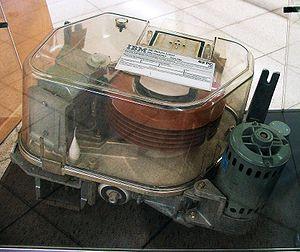
Un disque dur est une mémoire de masse à disque tournant magnétique utilisée principalement dans les ordinateurs, mais également dans des baladeurs numériques, des caméscopes, des lecteurs/enregistreurs de DVD de salon, des consoles de jeux vidéo, etc.